Spiral (railway)

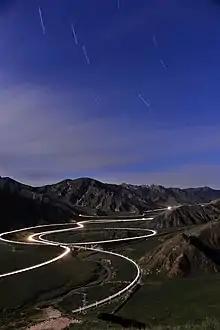
Guanjiao Spiral on Qinghai–Tibet Railway at night. The route containing the spiral was replaced by a 32-km long tunnel (at the time of completion the longest in China) in 2014.

Replica of the Brusio Spiral Viaduct at on the "Tren Turistico Arenal", 10 km east of Nuevo Arenal, Guanacaste.